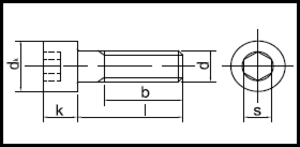
DIN 912
Steelbolt DIN 912
DIN 912 er en DIN-standard for en bolt.